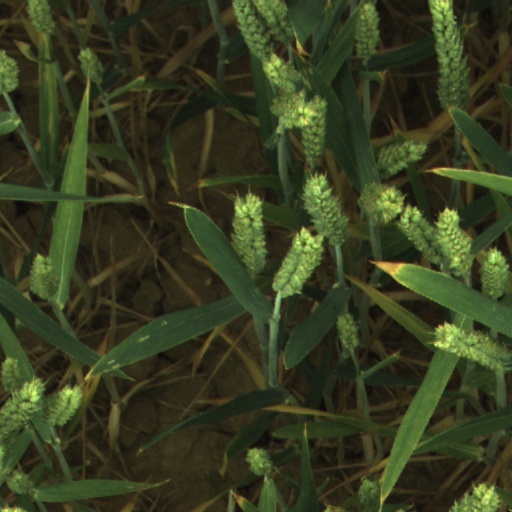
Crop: wheat